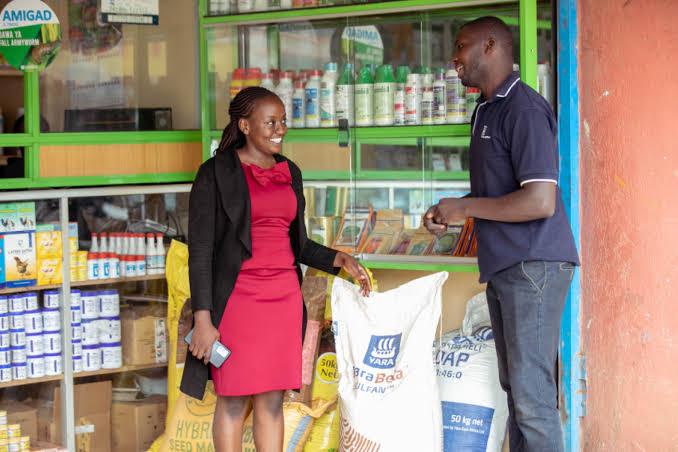
Mjasiliamali na mteja wakiwa wamesimama ndani ya duka lililowazi, lenye kabati zilizotengenezwa kwa vioo na kugawanywa katika vyumba ukubwa unaolingana, vikiwa na dawa mbalimbali kwa ajili ya kutibu magonjwa ya mimea na wanyama.